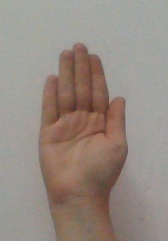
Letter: seen